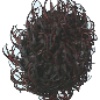
Label: rambutan